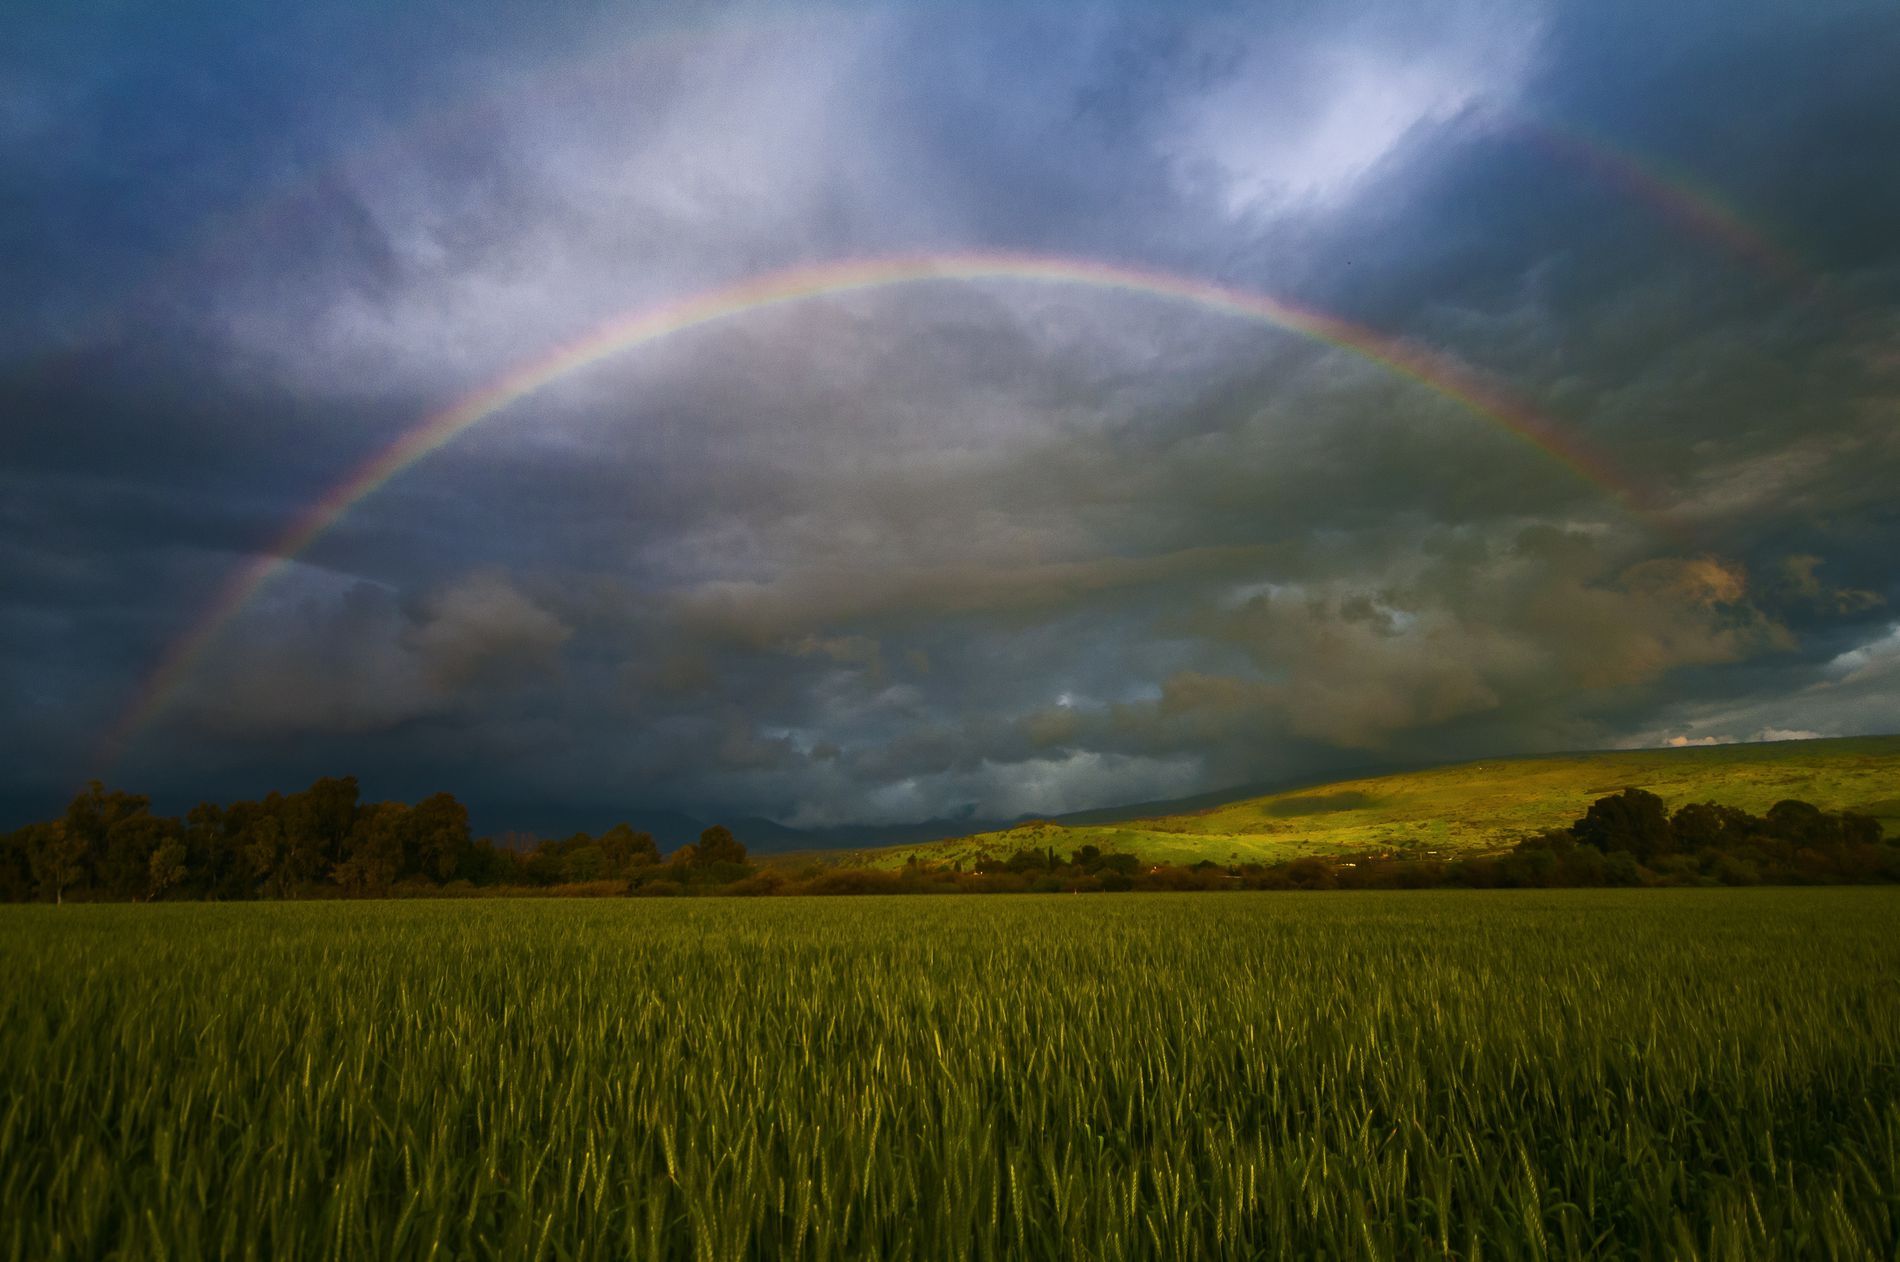
Nature’s Promise
A vast green swath of tall grass snakes its way off into the distance, creating a path leading to an edge of dark trees and rolling hills ablaze with warm sunlight. Above is a dramatic sweep of dark storm clouds contrasting with the warm light illuminating the far-off scene. A colorful rainbow arches across the sky
Wide-angle shot, straight-on angle – This perspective captures the full expanse of the field and sky, emphasizing the grandeur of the rainbow and the dramatic weather transition.
Labels: Nature, Outdoors, Sky, Field, Grassland, Grass, Plant, Scenery, Landscape, Countryside, Rainbow, Vegetation, Horizon, Farm, Paddy Field, Rural, Cloud, Land, Weather, Meadow, Cumulus, Pasture, Agriculture, Treeline, Hills
Camera: NIKON CORPORATION NIKON D300
Lens: 10.0-20.0 mm f/4.0-5.6, Sigma 10-20mm F4-5.6 EX DC HSM
Aperture: F4.8
Exposure: 1/320 sec
ISO: 160
Focal length: 14.0 mm